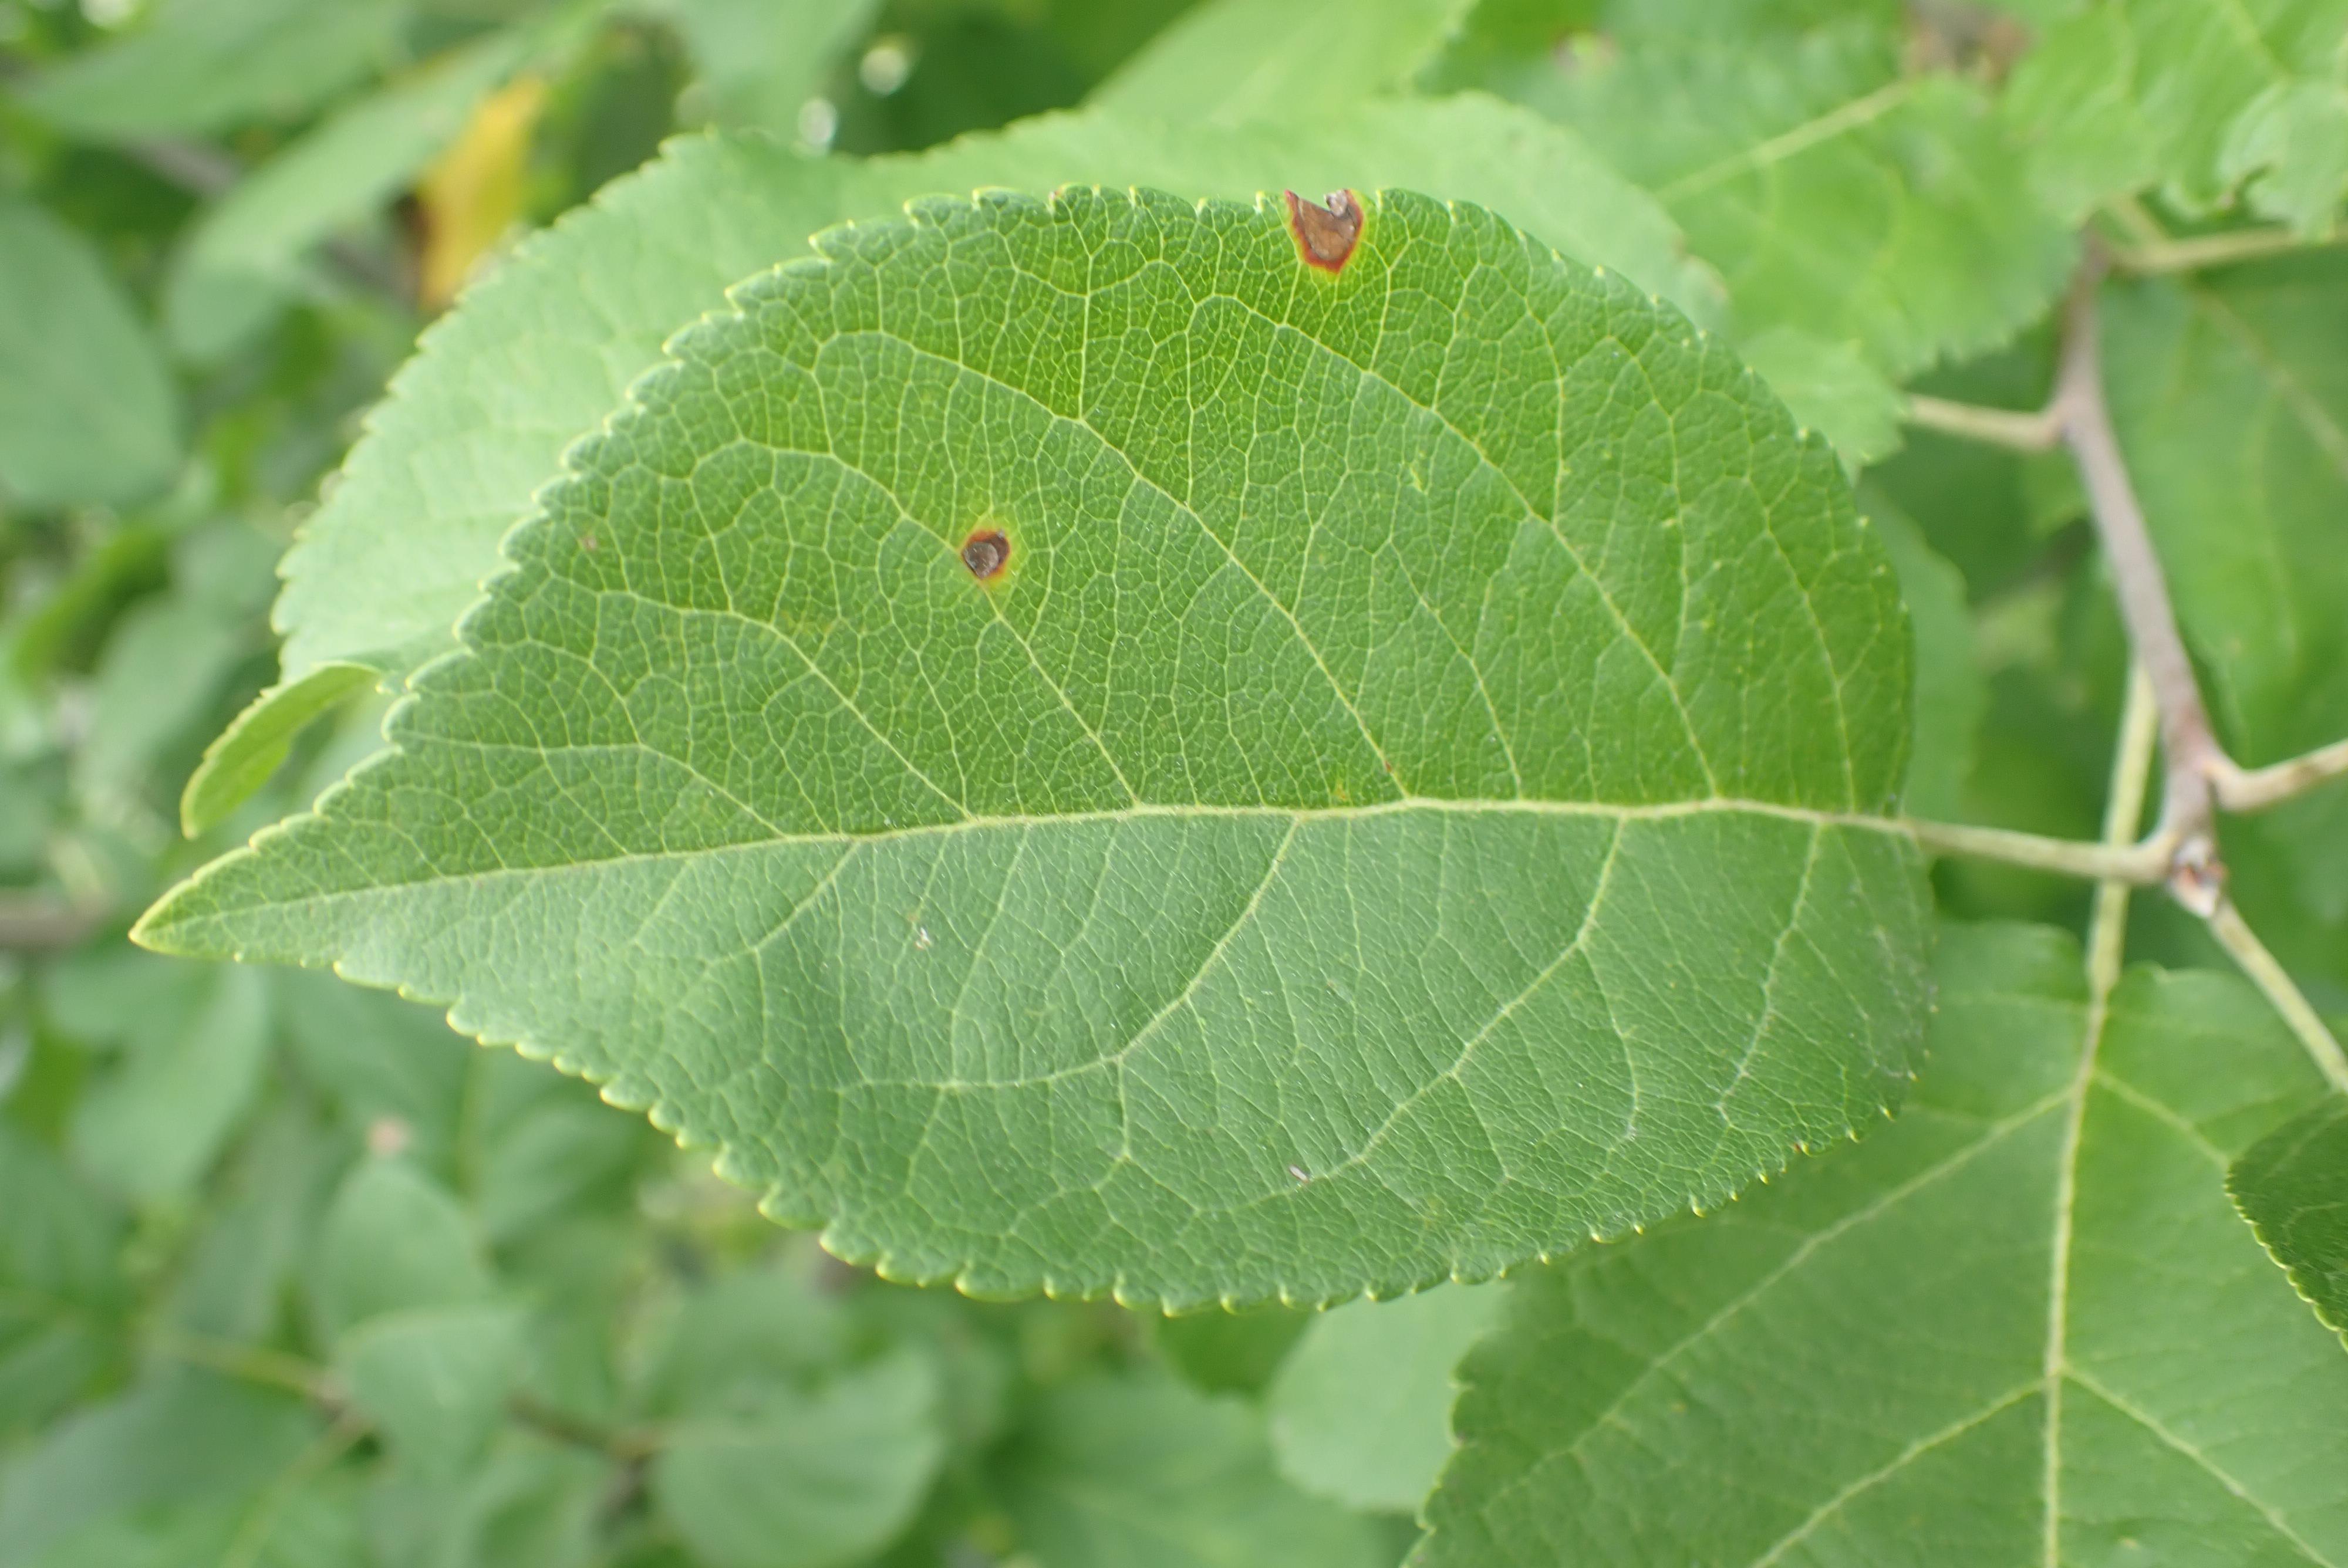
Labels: frog_eye_leaf_spot